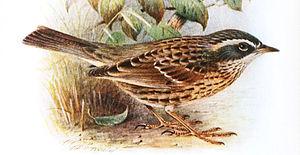
L'Accenteur d'Arabie est une espèce de petits passereaux de la famille des Prunellidae.